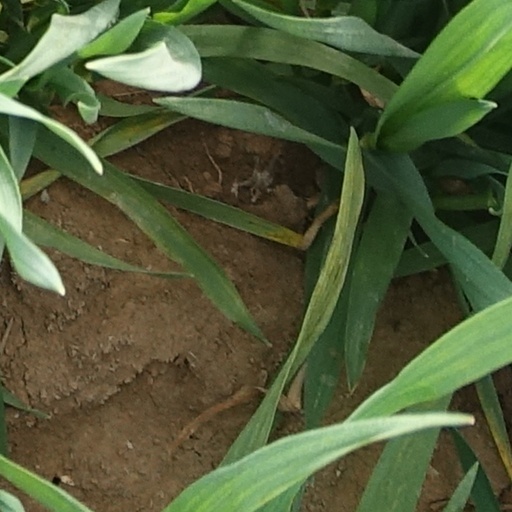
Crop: wheat